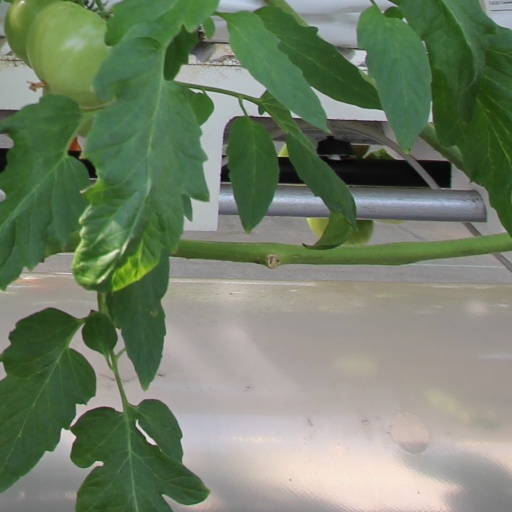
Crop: tomato